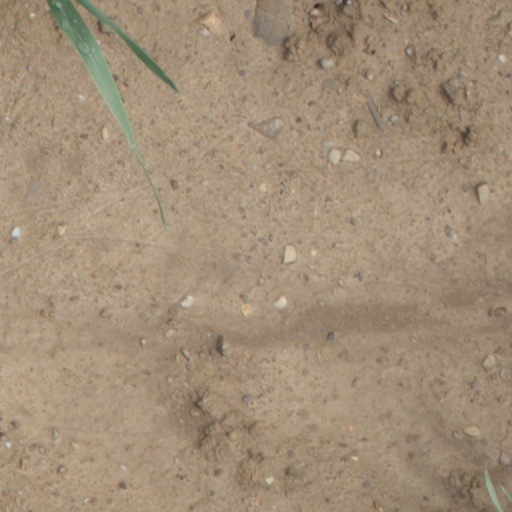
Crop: wheat